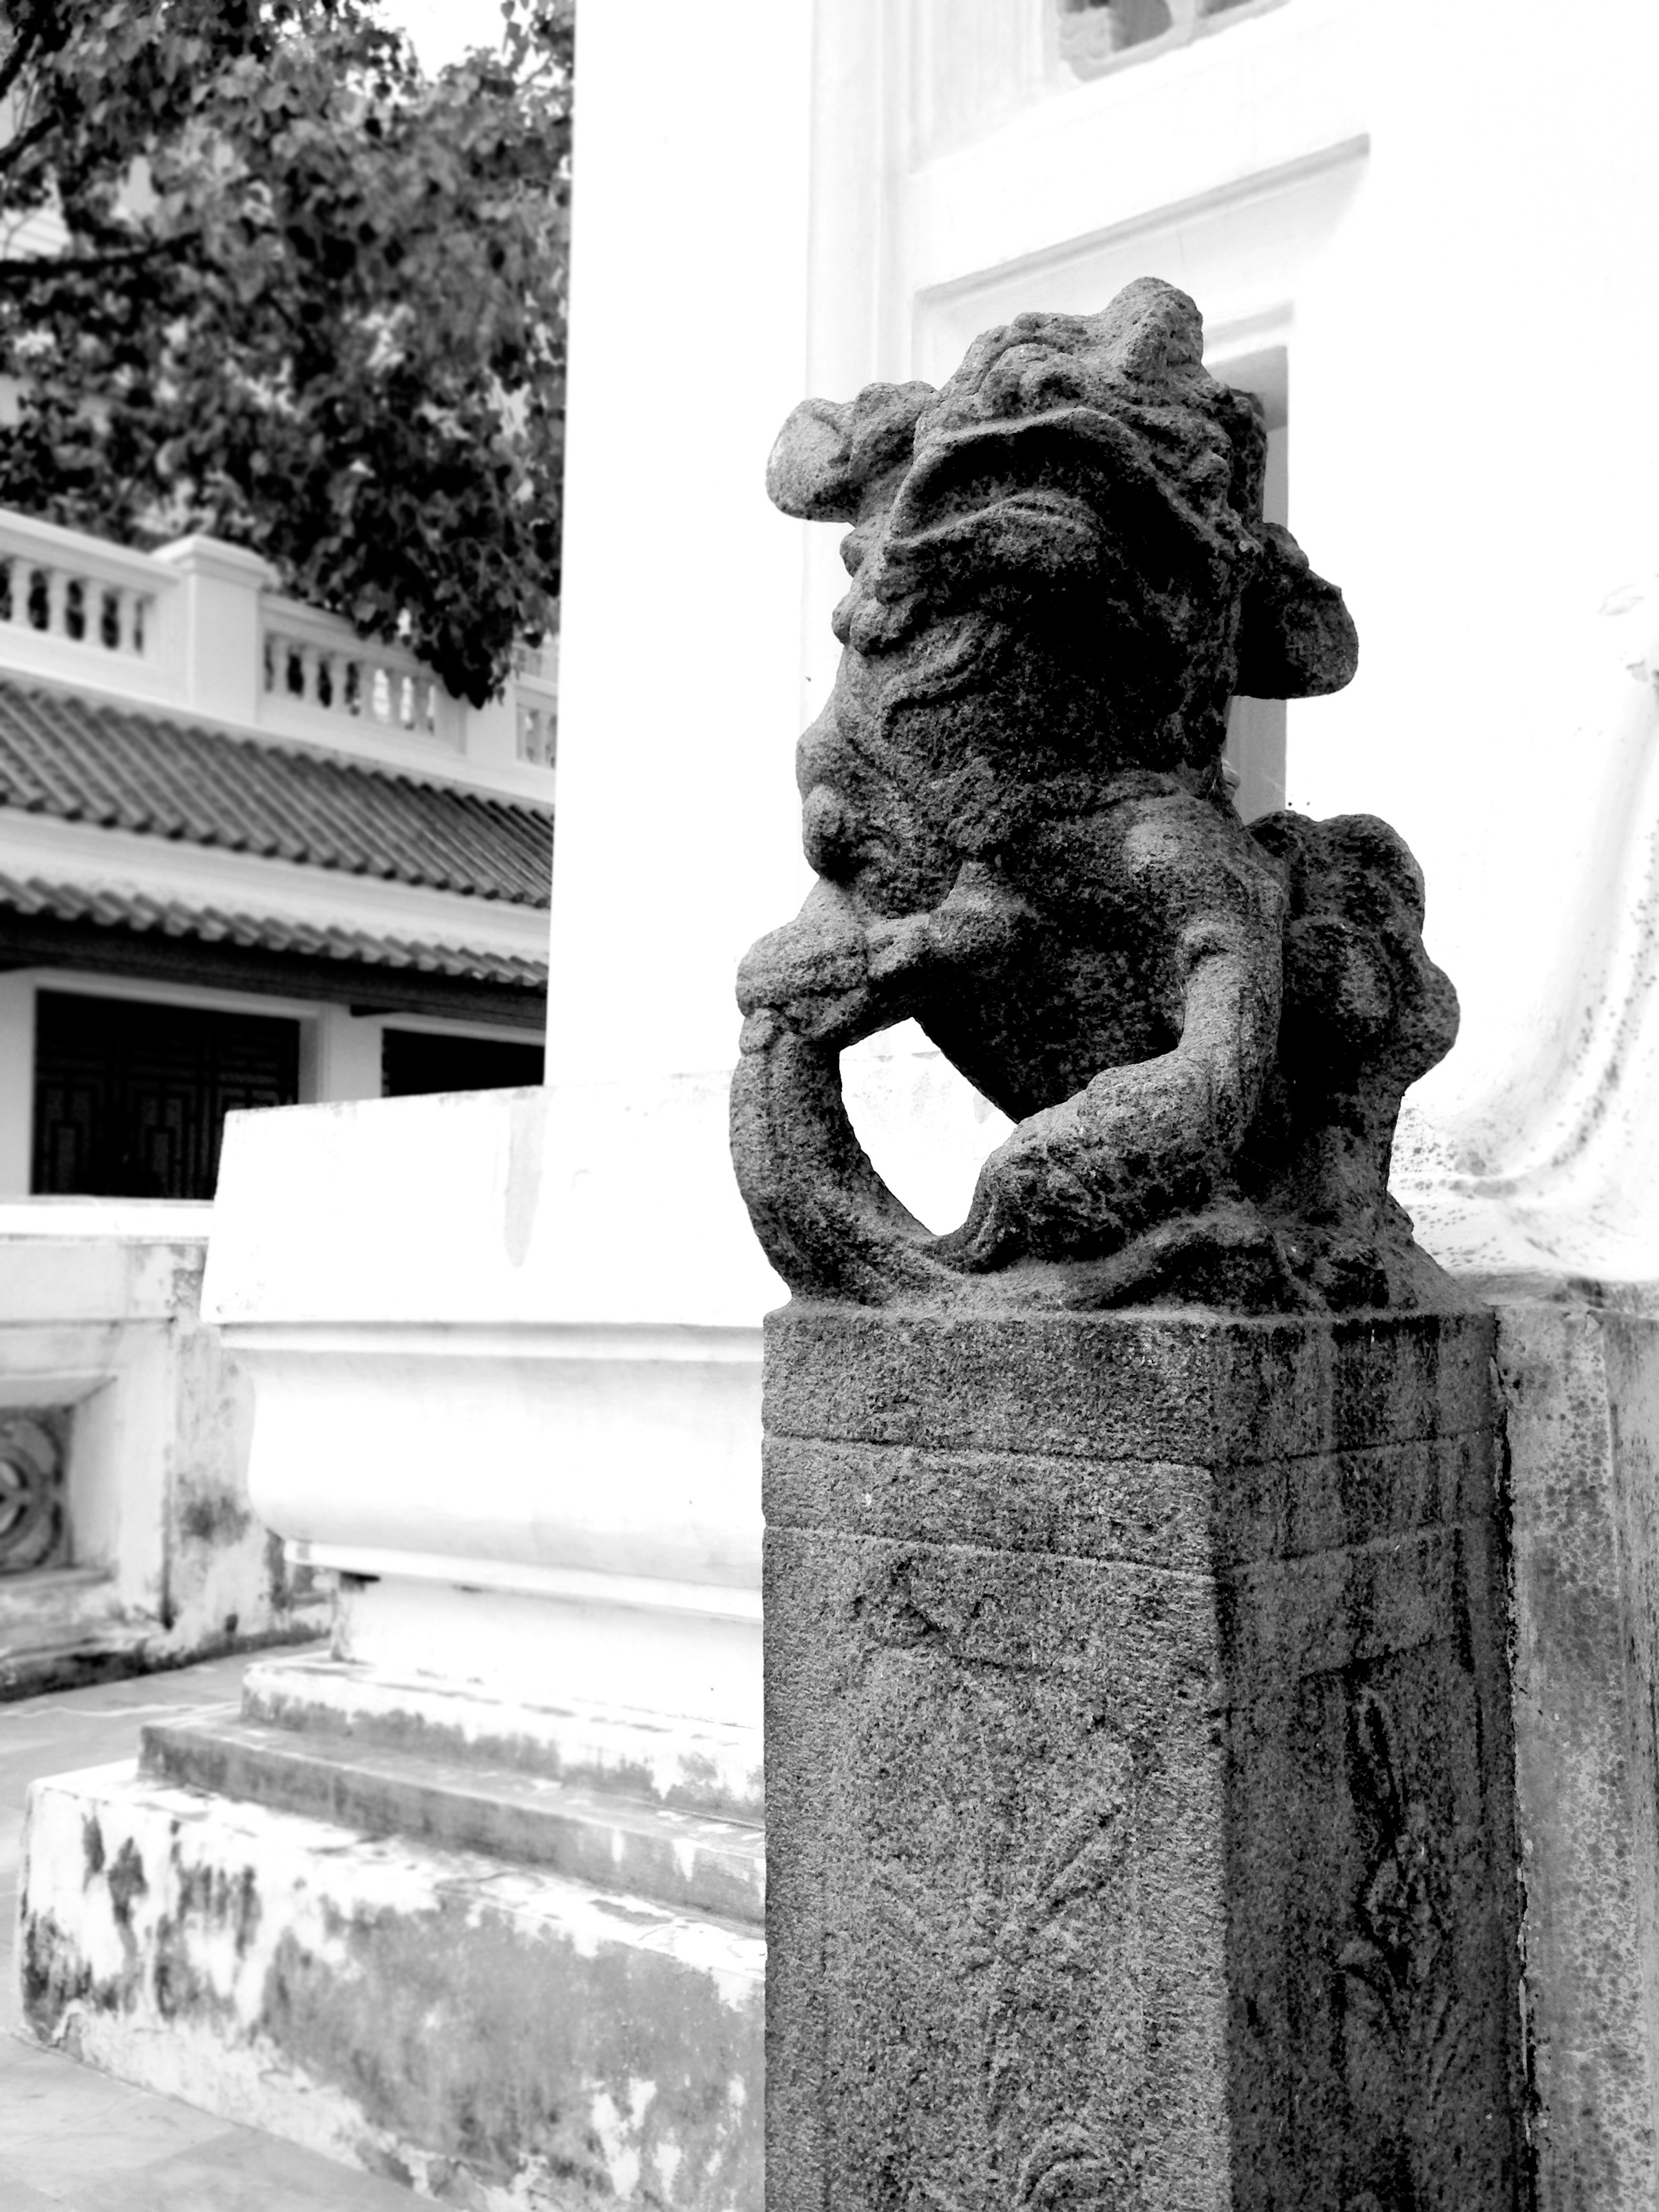
black and white, monument, statue, monochrome, gargoyle, sculpture, memorial, art, temple, photograph, monochrome photography